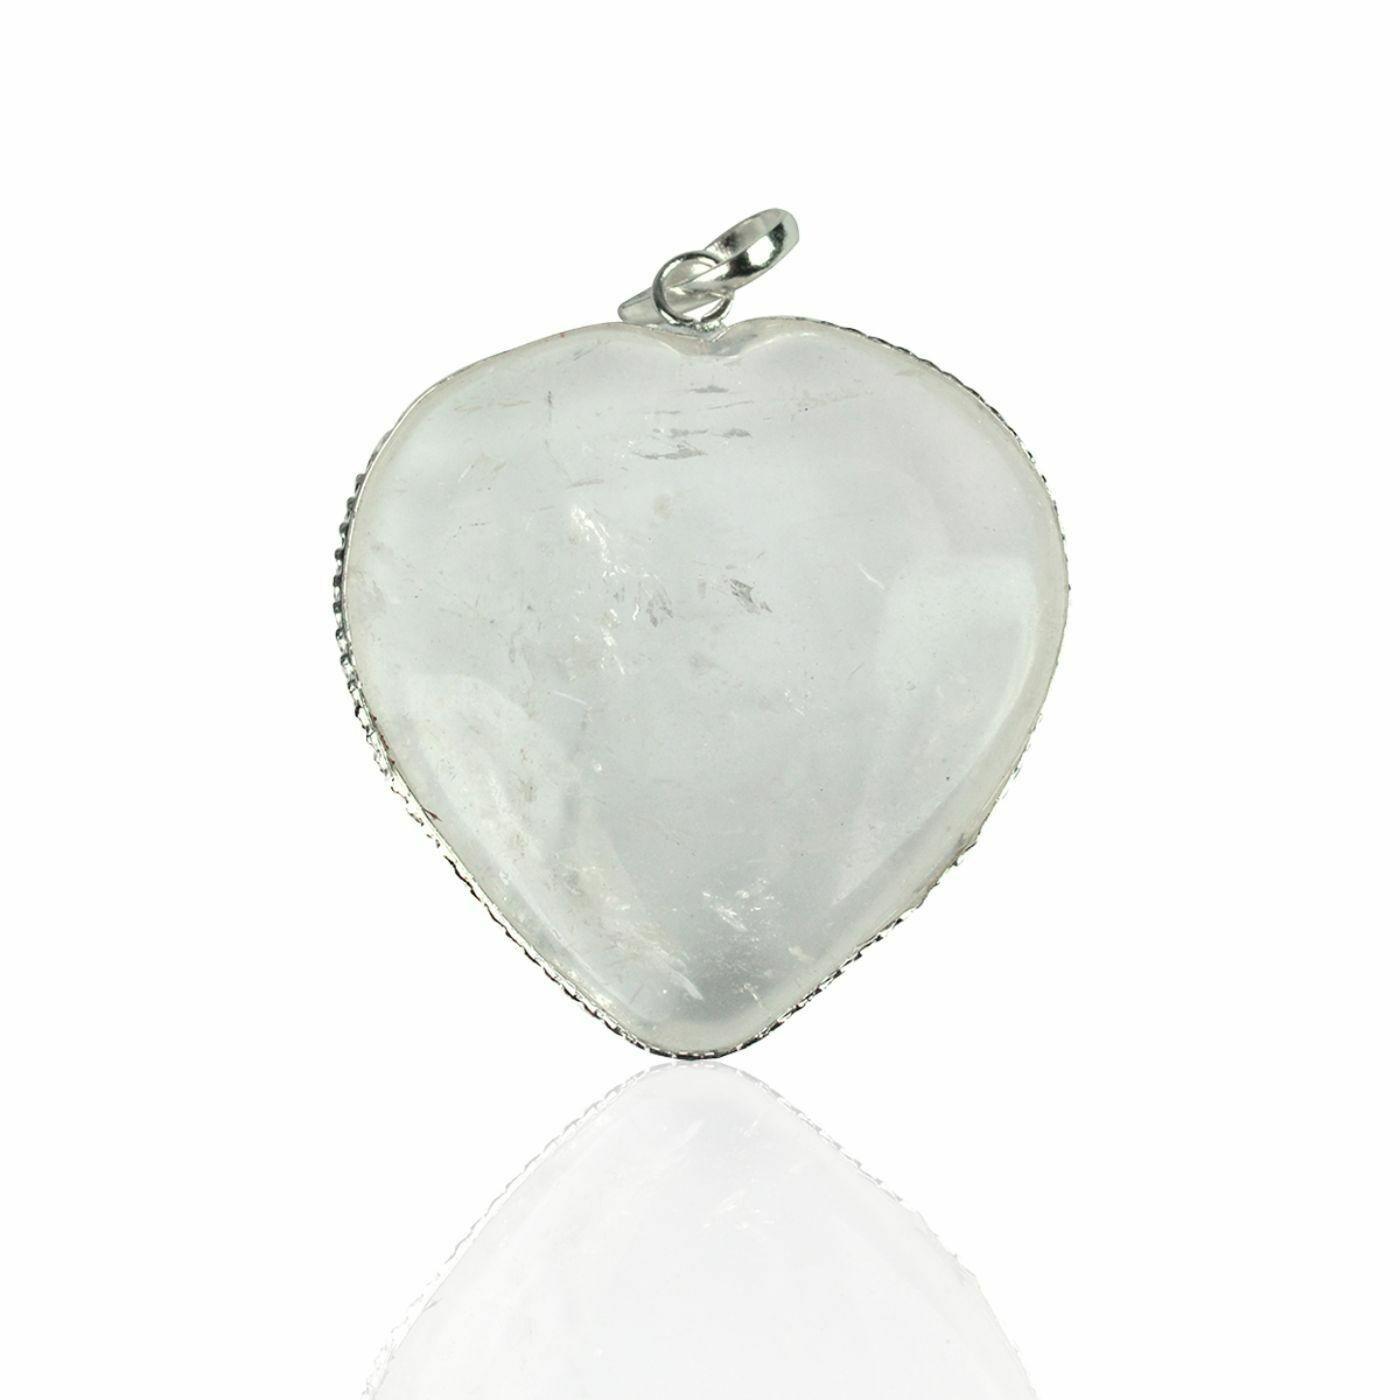
Reiki Crystal Products Clear Quartz Natural Healing Stone Pendant Frame Heart Shape Crystal Stone Pendant / Locket with Metal Chain
Type: Necklaces & Pendants
Brand: Reiki Crystal Products
Price: Rs. 349
Natural Crystal Stone Heart Shape Pendant | Length : 30-35 mm | Width - 30-35 mm Approx. Charged By Reiki Grand Master & Vastu Expert
Included: Clear Quartz-Heart-Frame-Pendant